Quaker Flour Mill

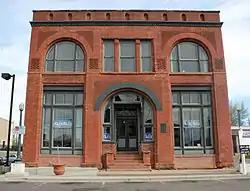

The Quaker Flour Mill, also known as Show Room , is a historic building in Pueblo, Colorado. The building once served as a flour mill and in 1976 it was a theatre. It was listed on the National Register of Historic Places in 1976.